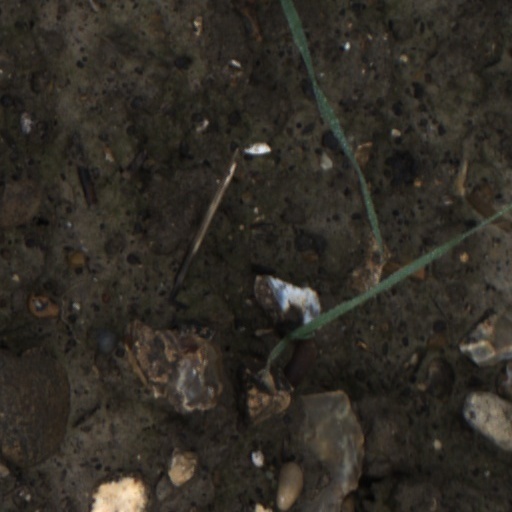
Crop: wheat